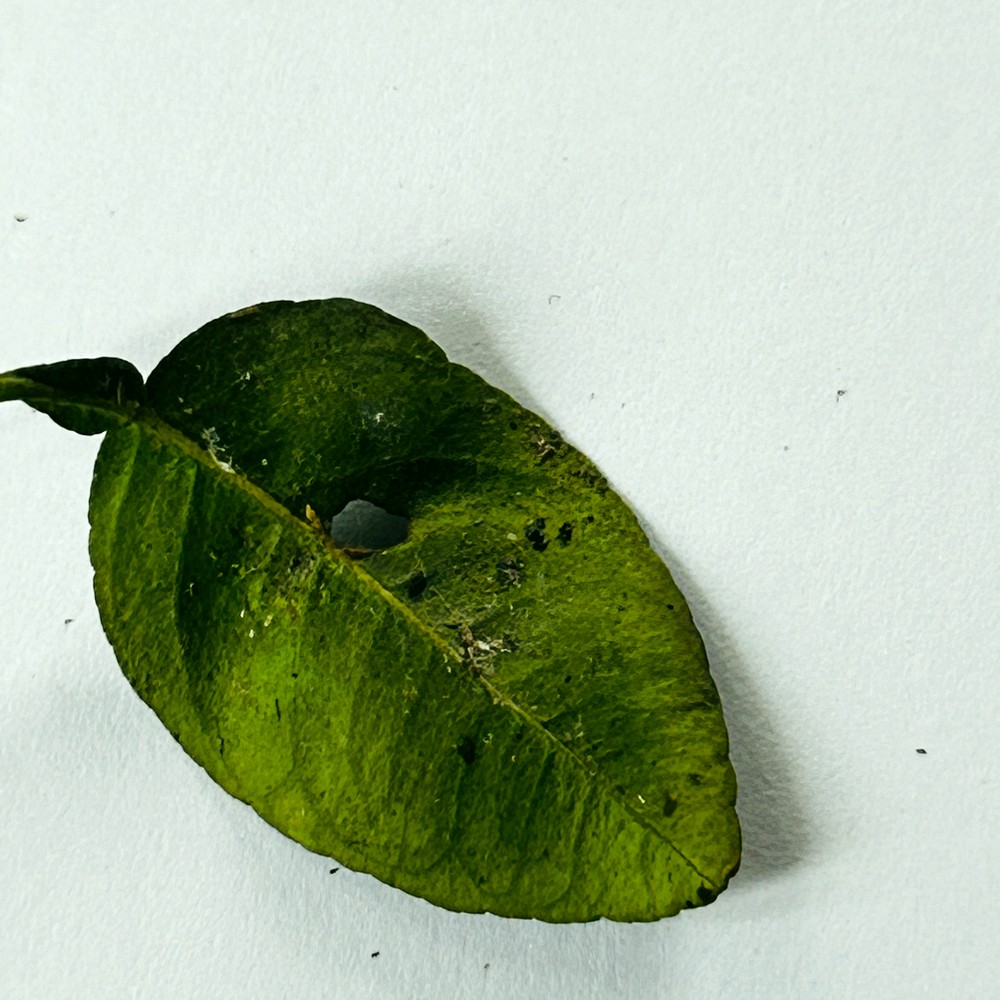
Label: Bacterial Blight